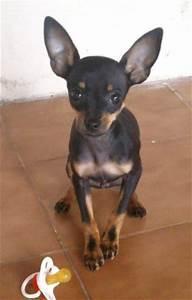
dog